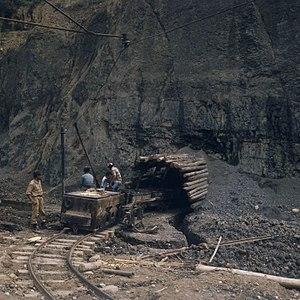
La 43ᵉ session du Comité du patrimoine mondial s'est déroulée du 30 juin 2019 au 10 juillet 2019 à Bakou en Azerbaïdjan.
Sawahlunto est une ville d'Indonésie dans la province de Sumatra occidental. Sa superficie est de 273,43 km² et sa population de 55 600 habitants. Elle a le statut de kota.
La mine d'Ombilin est une mine de charbon indonésienne située près de la ville de Sawahlunto, dans la province de Sumatra occidental.